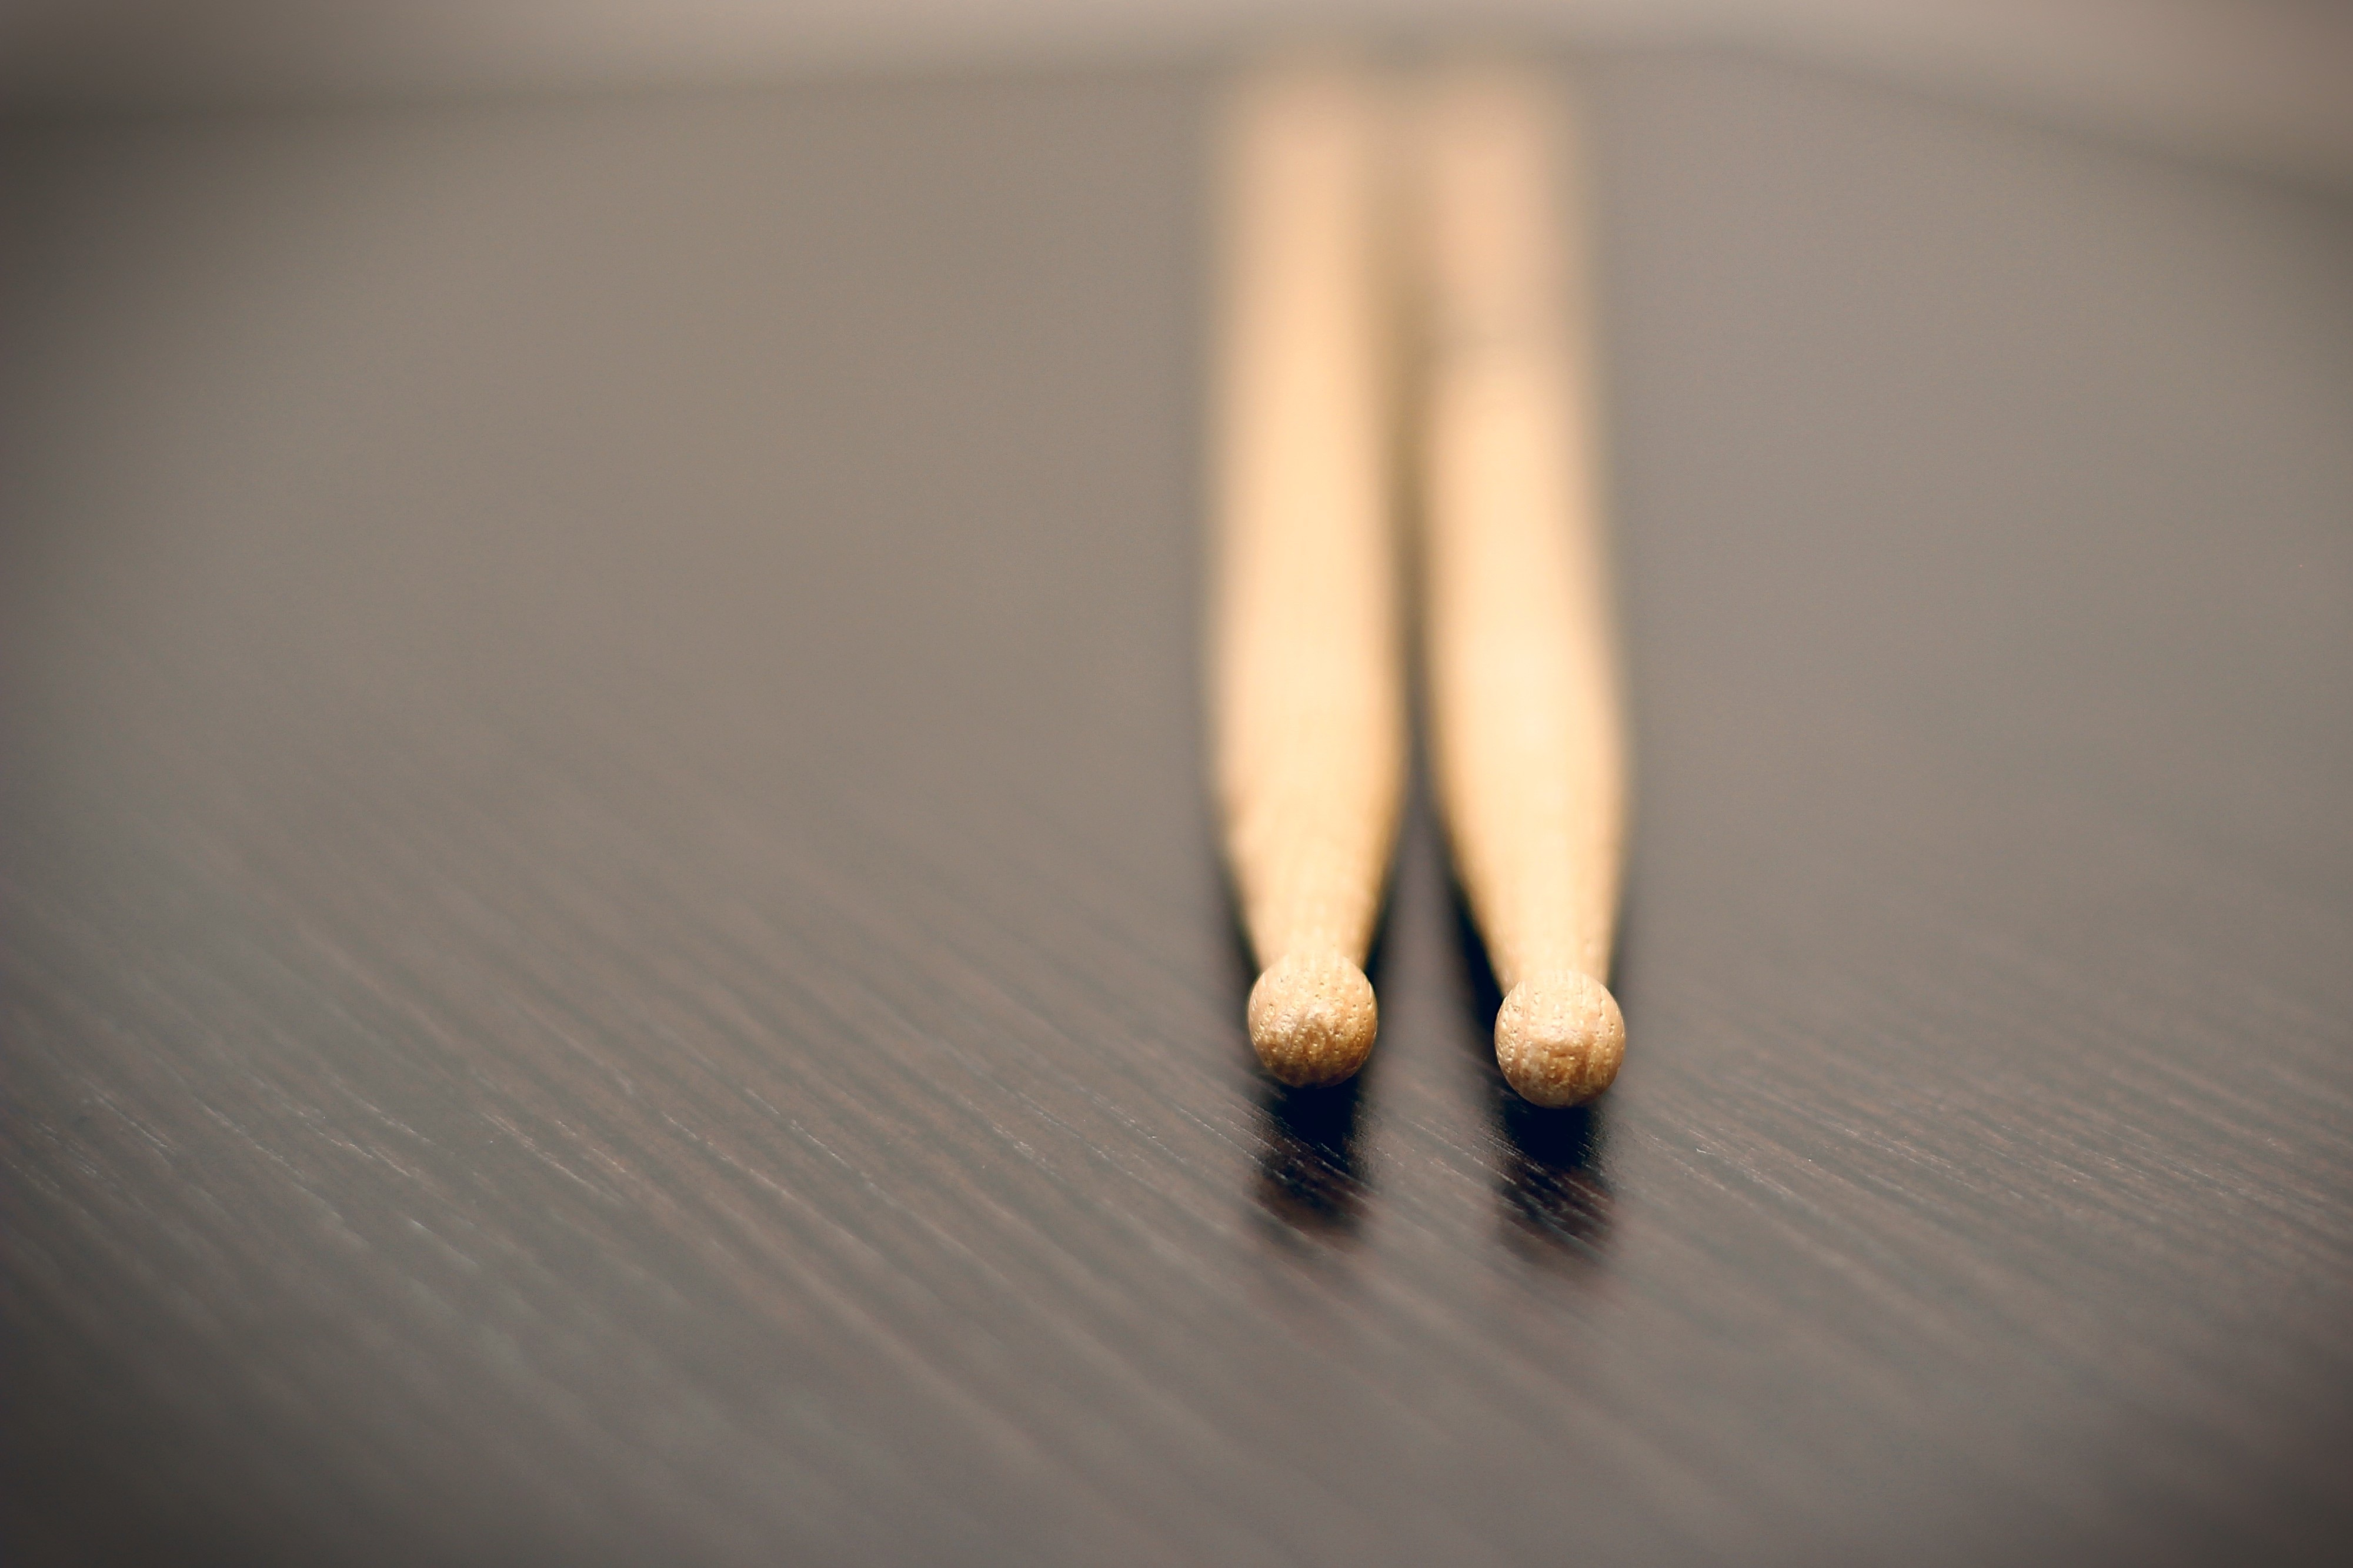
writing, hand, light, white, photography, leg, finger, color, shadow, black, close up, human body, shape, tooth, macro photography